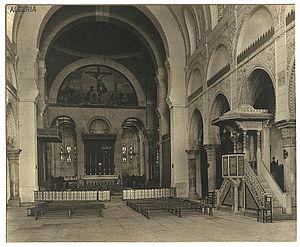
La période dite de l’Algérie française, ou de l’Algérie coloniale, va, dans l'histoire de l'Algérie, de 1830, avec la prise d'Alger, à 1962, avec l'indépendance du pays. Cette période est parfois aussi désignée, dans son ensemble, comme celle de la colonisation, de la présence ou de l'occupation française de l'Algérie.